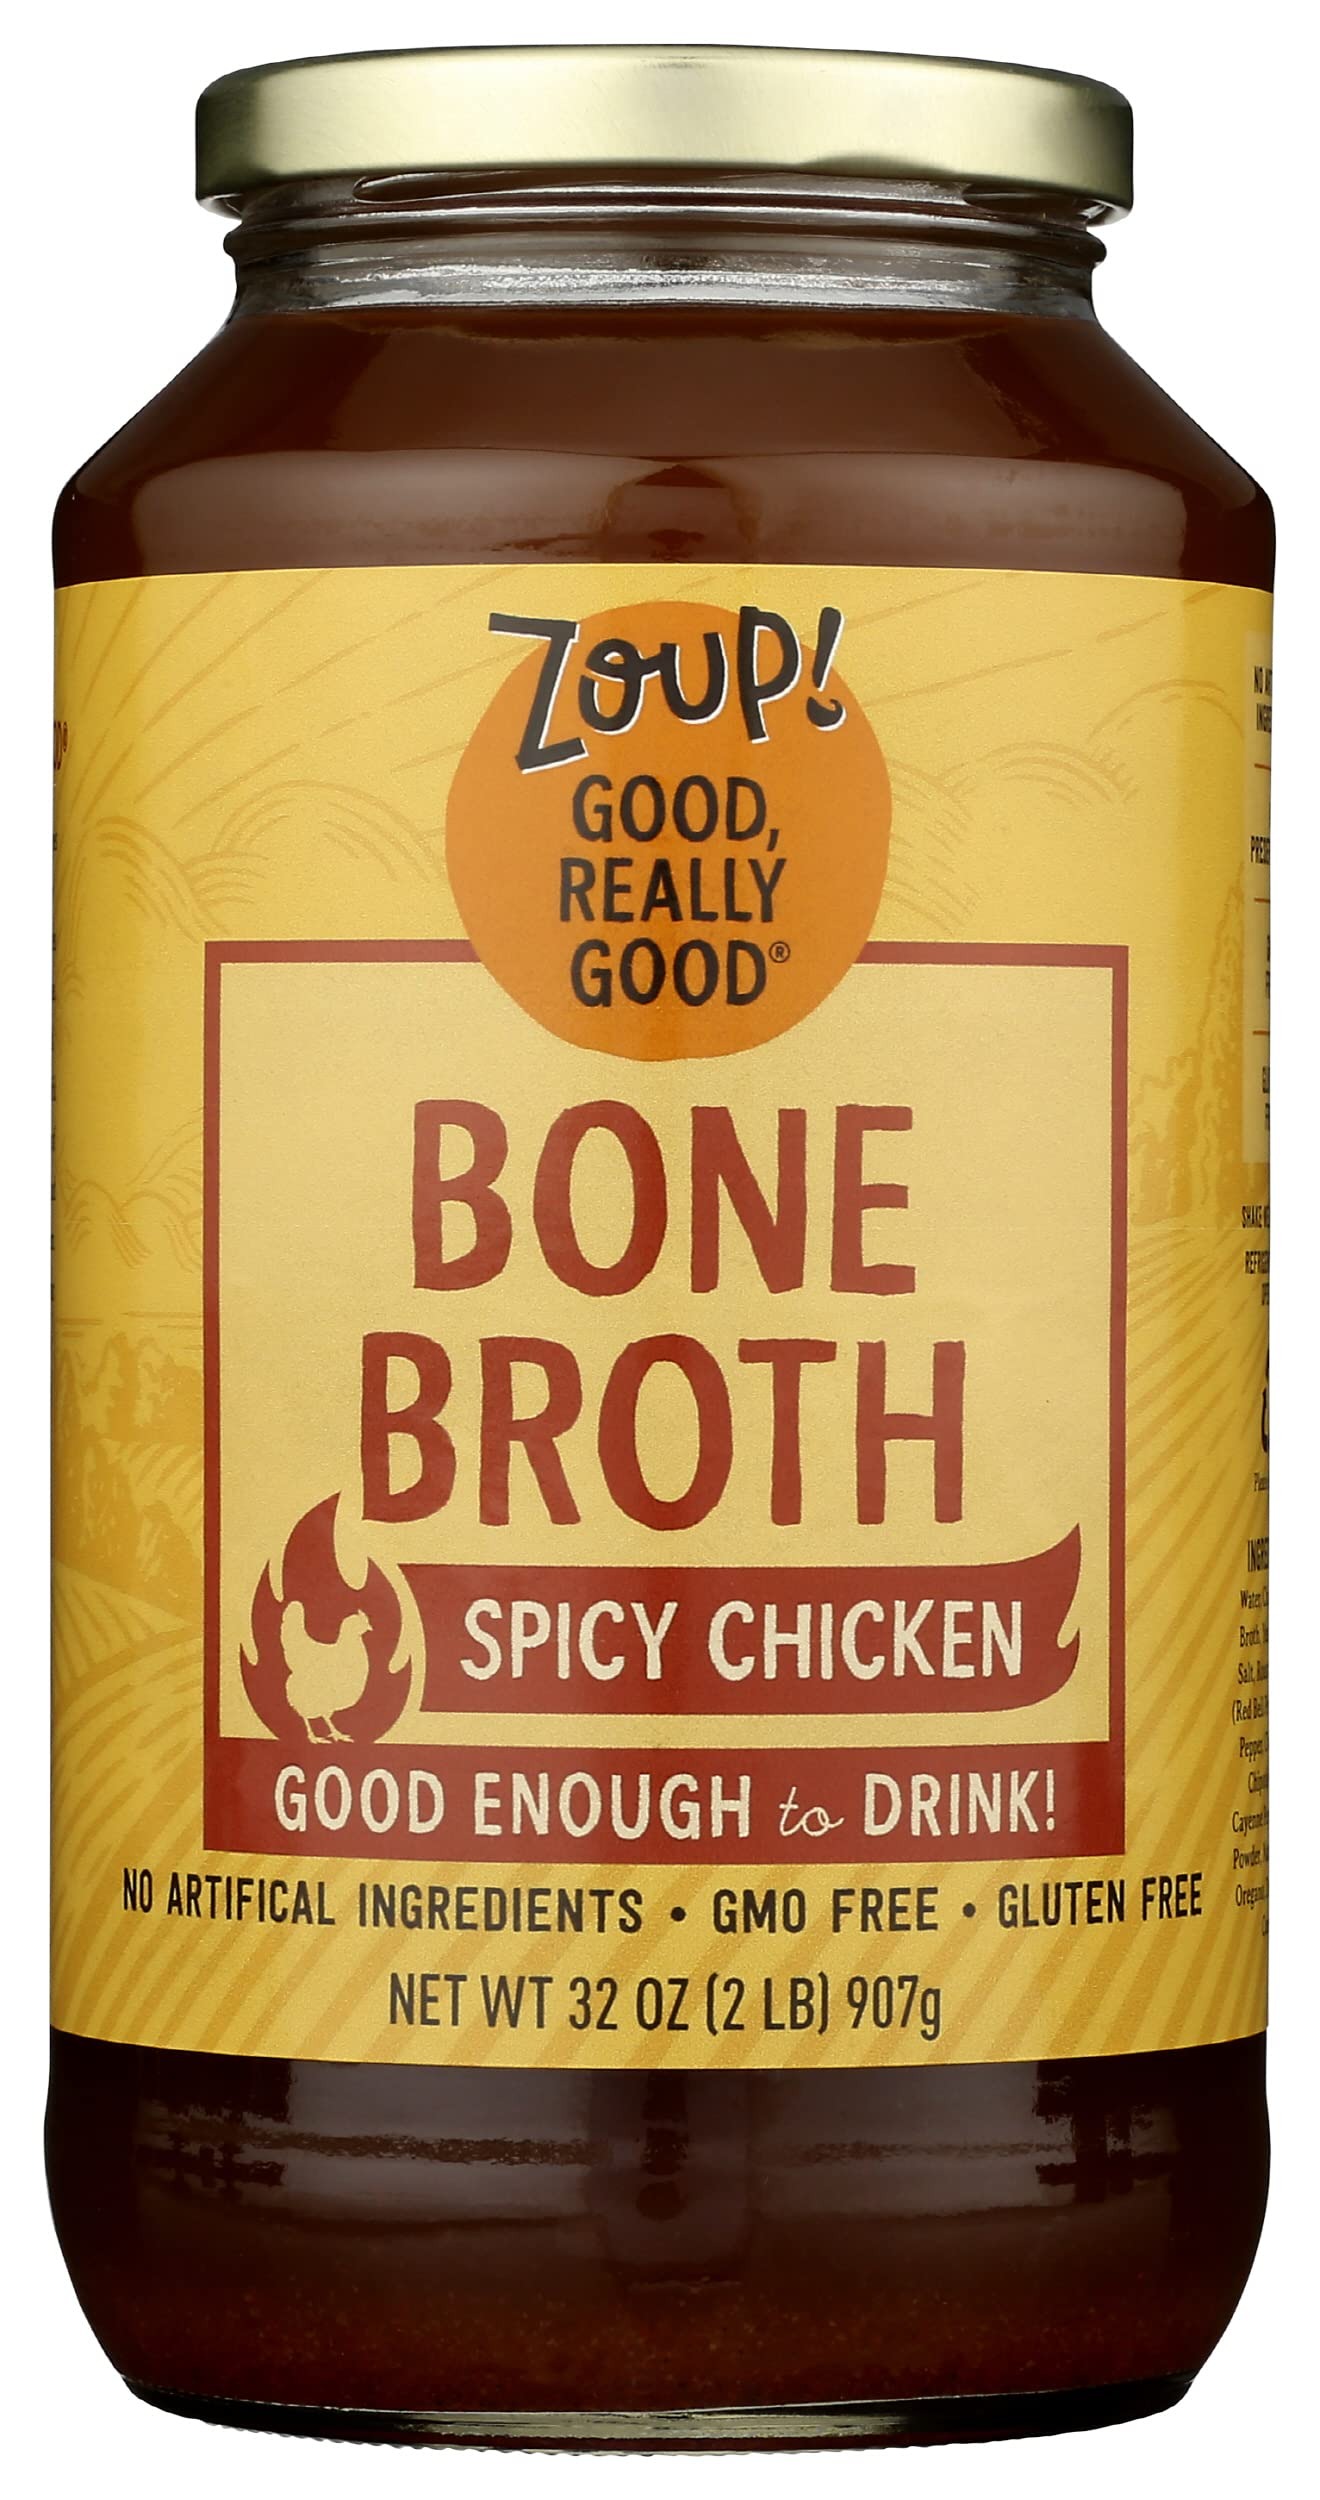
Item Name: Zoup Good Really Spicy Chicken Bone Broth, Gluten Free, Non GMO, 32 Ounce (Pack of 6)
Bullet Point: Zoup Good Really Spicy Chicken Bone Broth, Gluten Free, Non GMO, 32 Ounce (Pack of 6)
Value: 192.0
Unit: Ounce

Price: 35.79